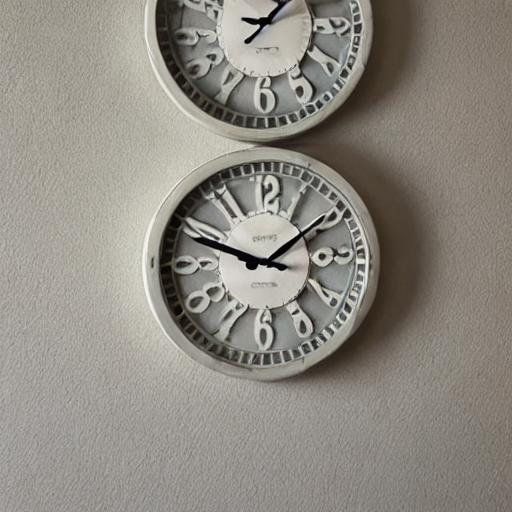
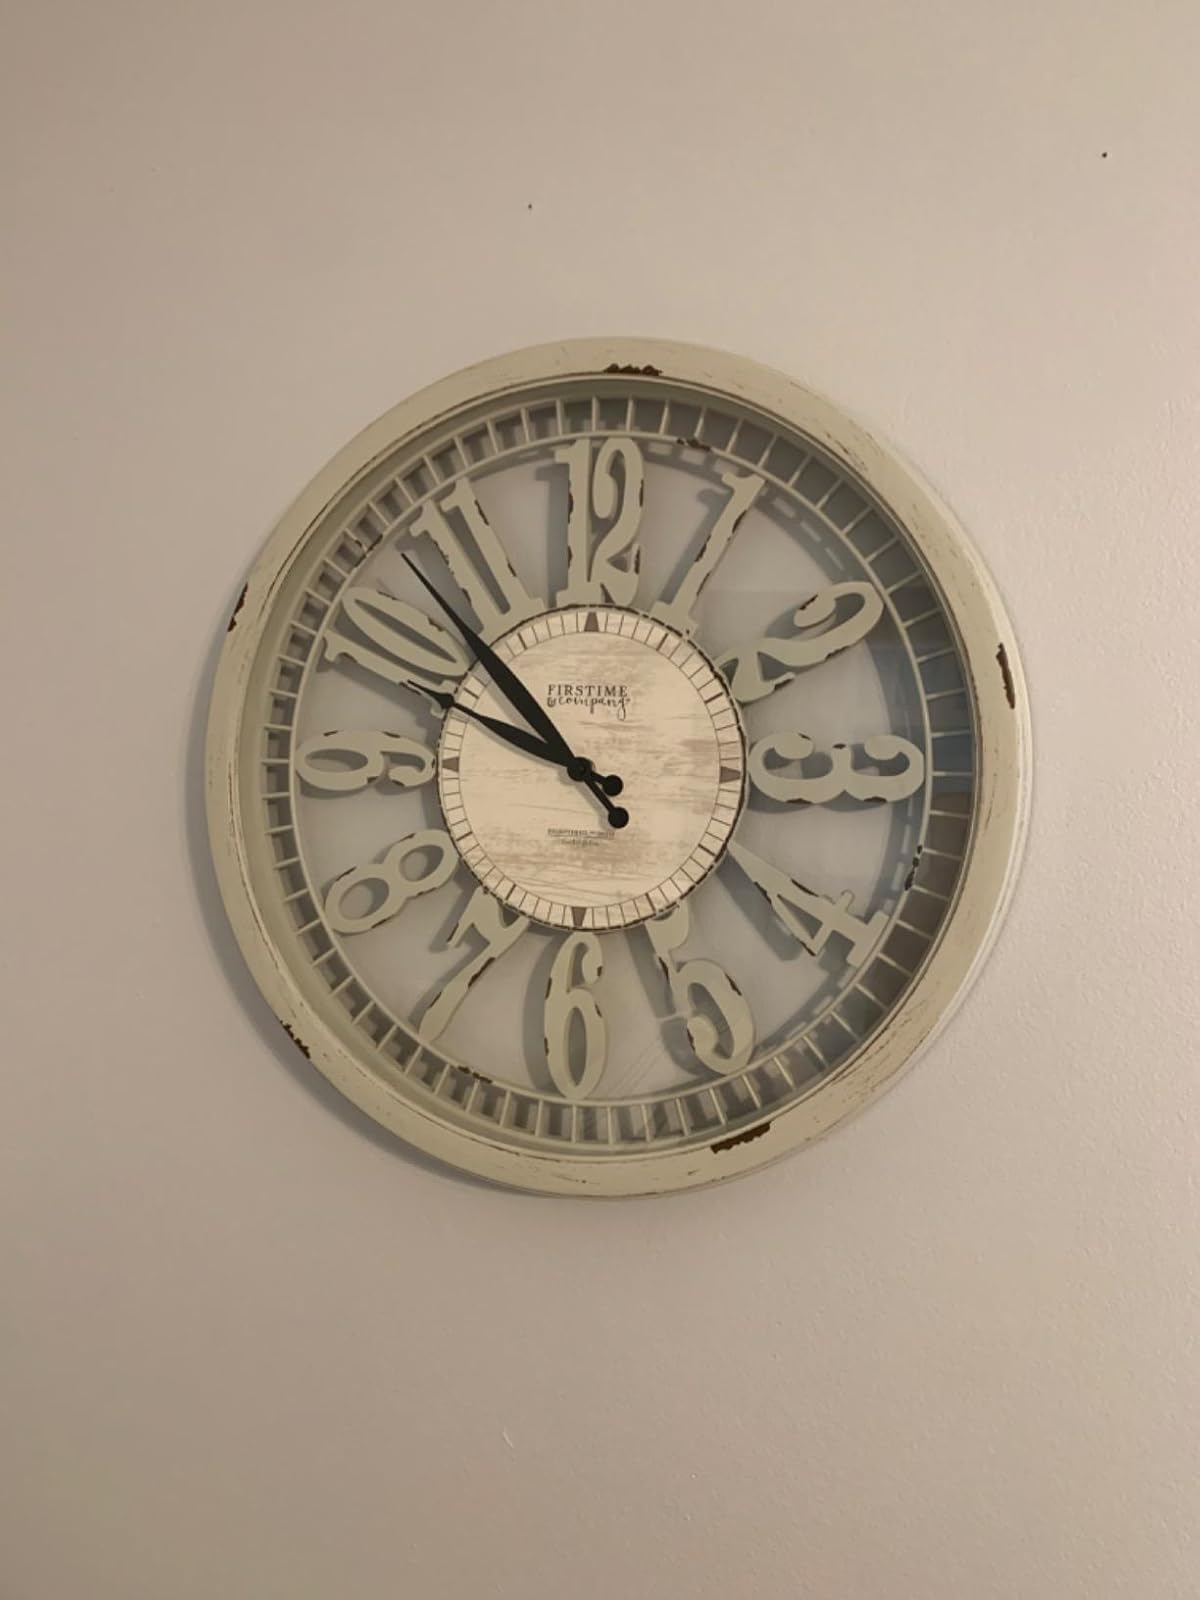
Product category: clock
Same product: no